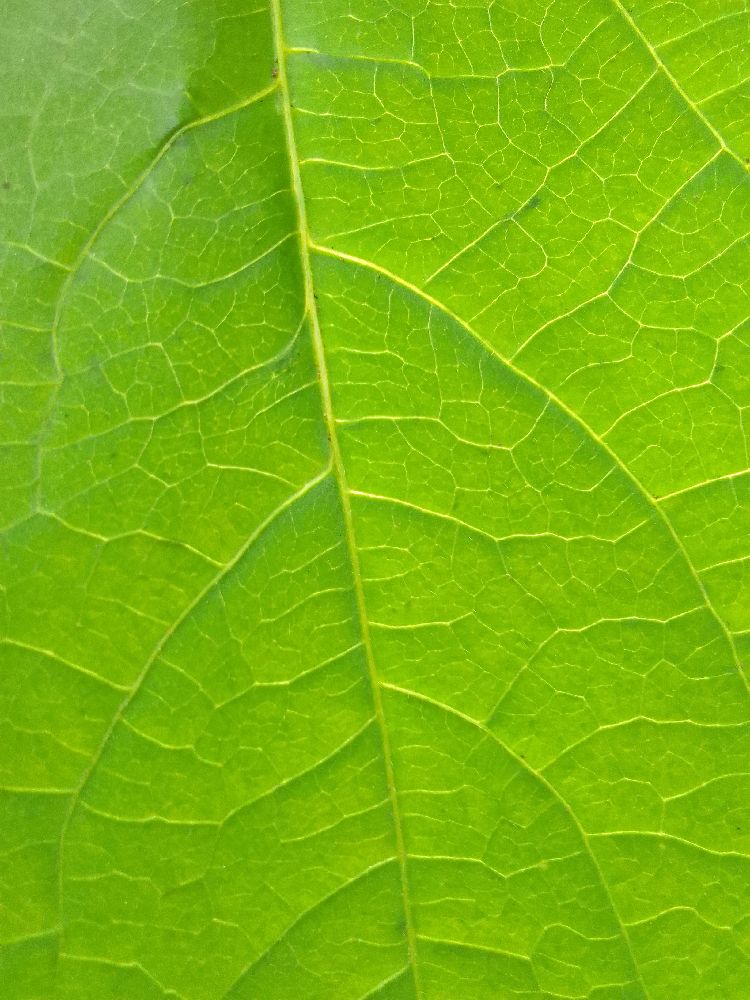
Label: healthy